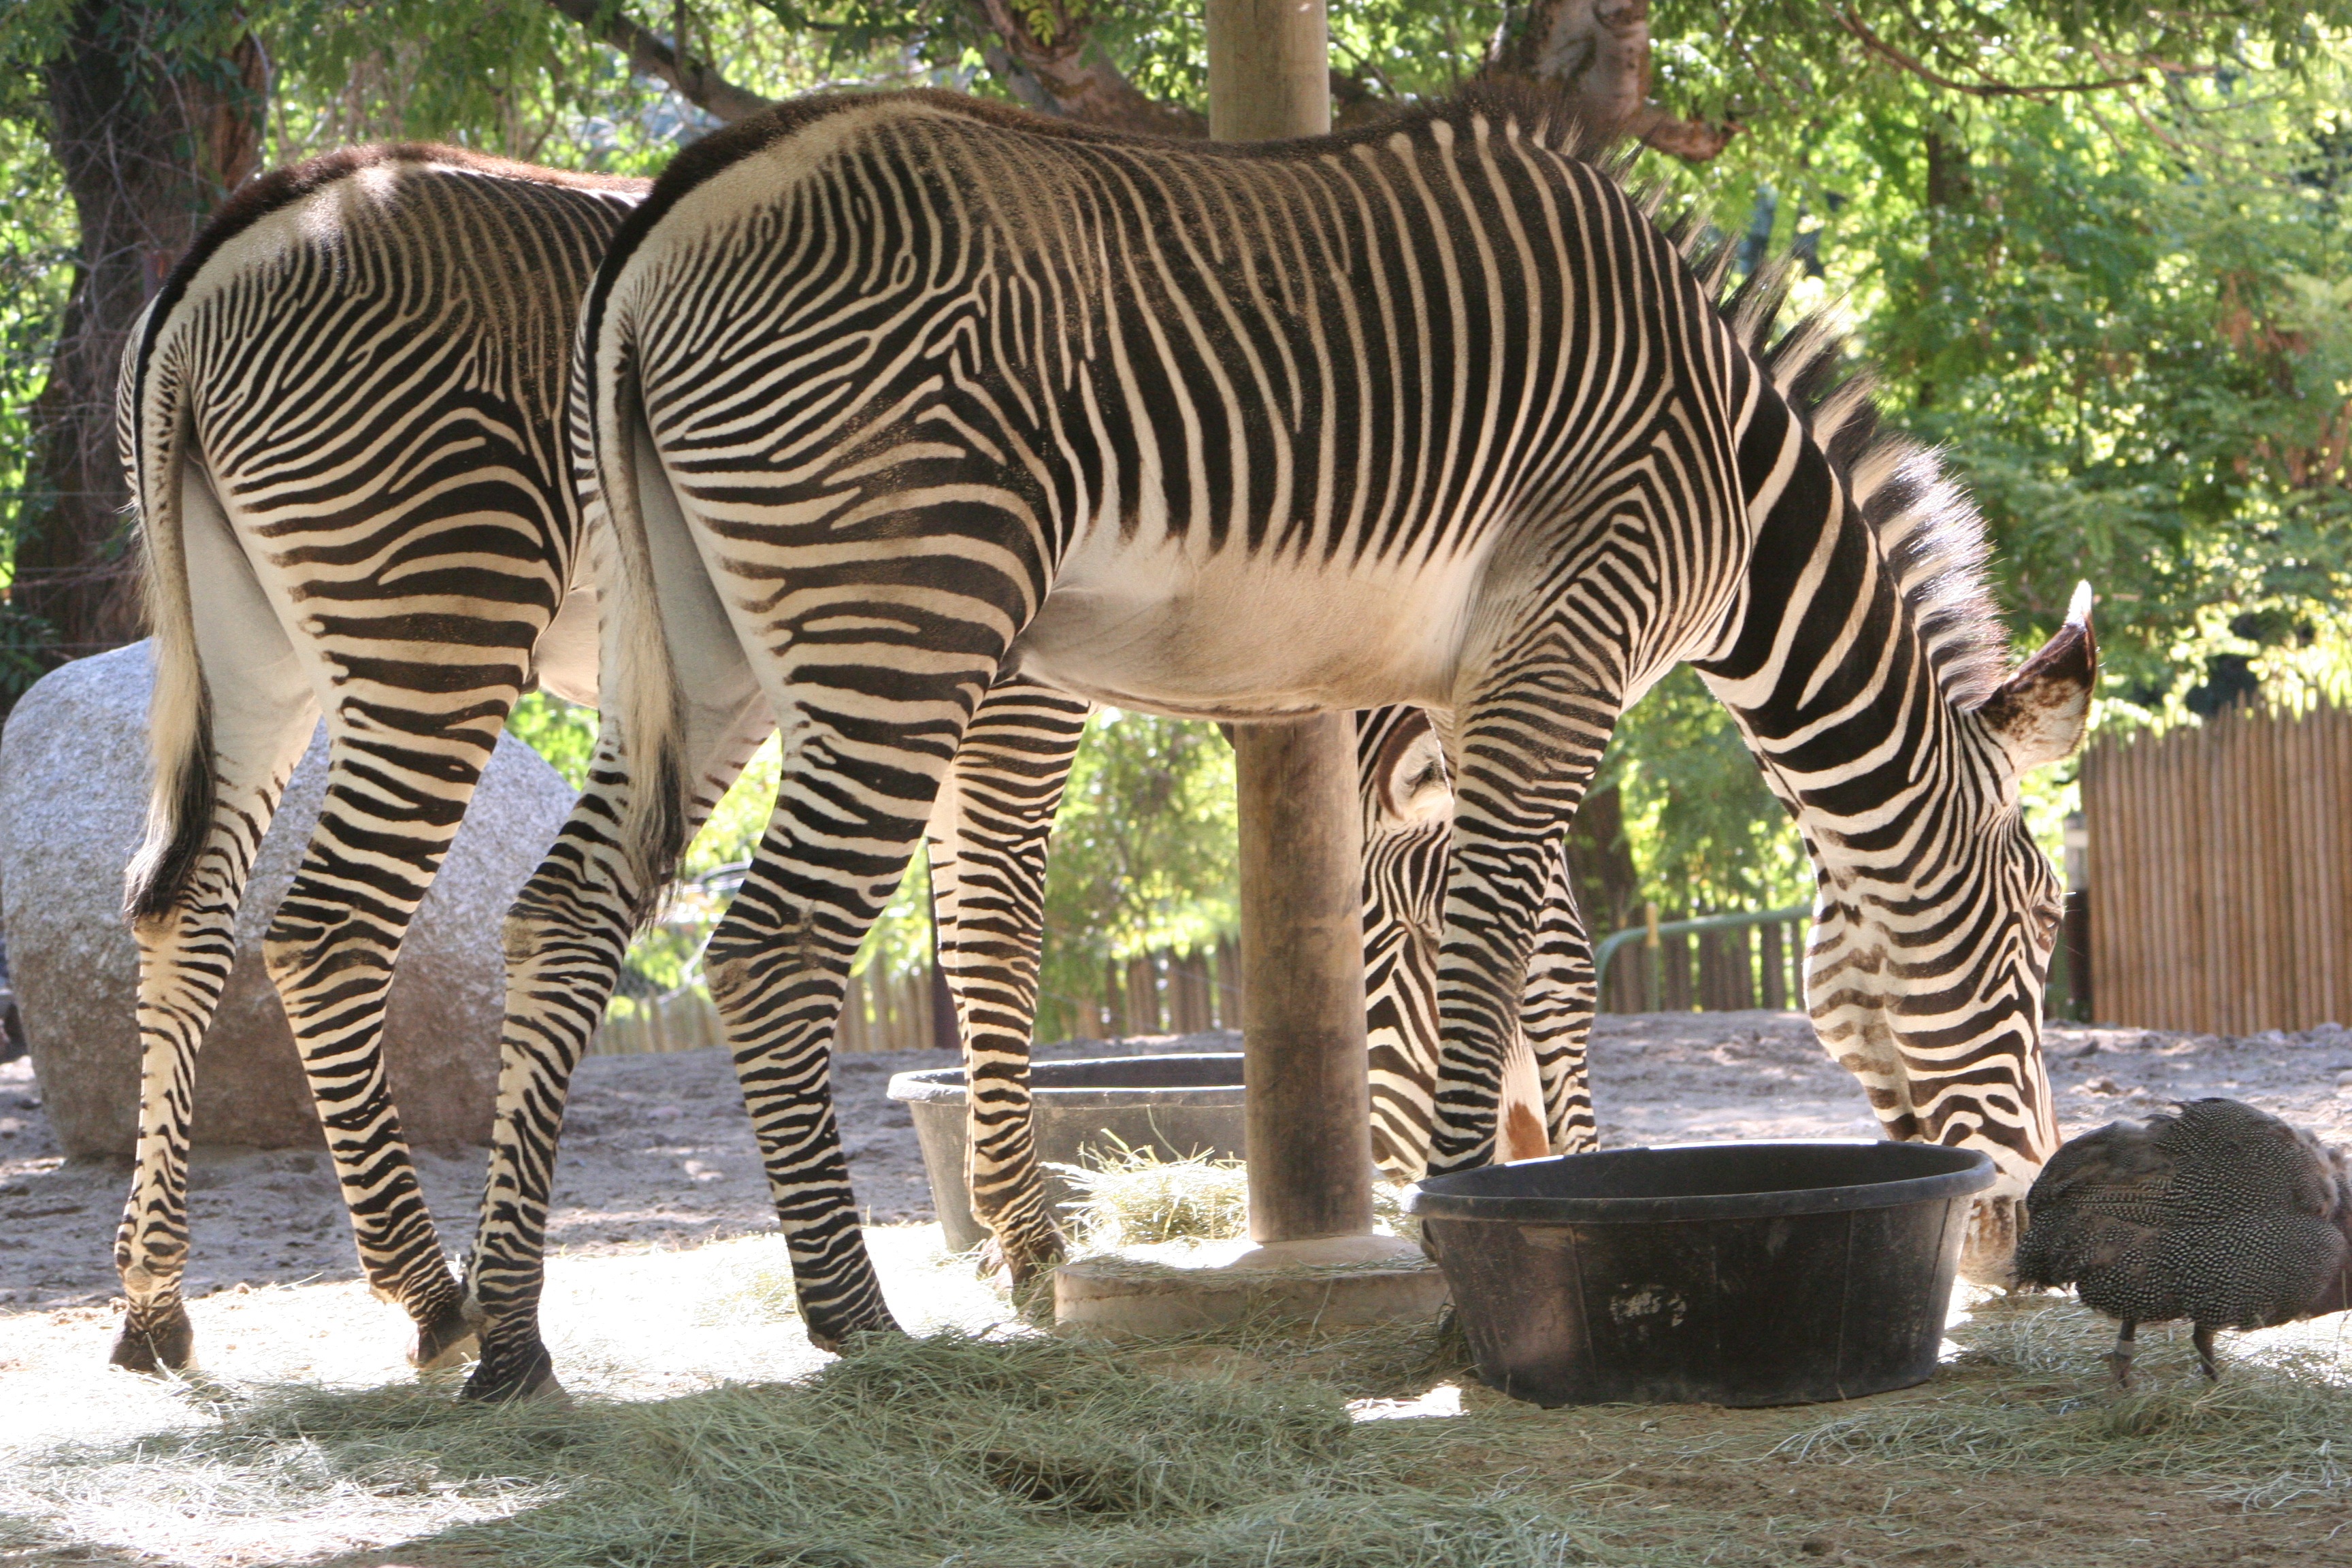
hay, wildlife, zoo, fur, horse, africa, mammal, fauna, zebra, eating, animals, stripes, vertebrate, zebras, horse like mammal